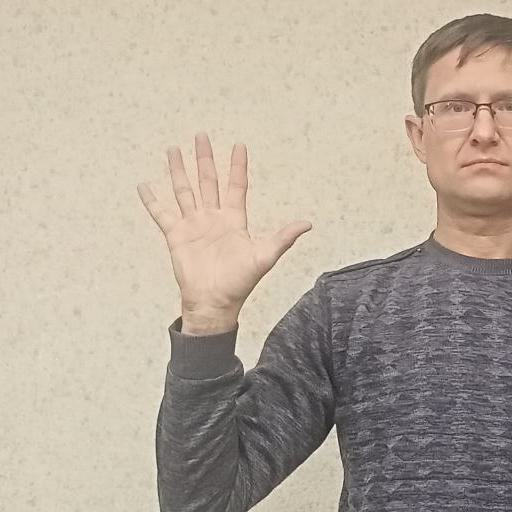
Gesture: palm